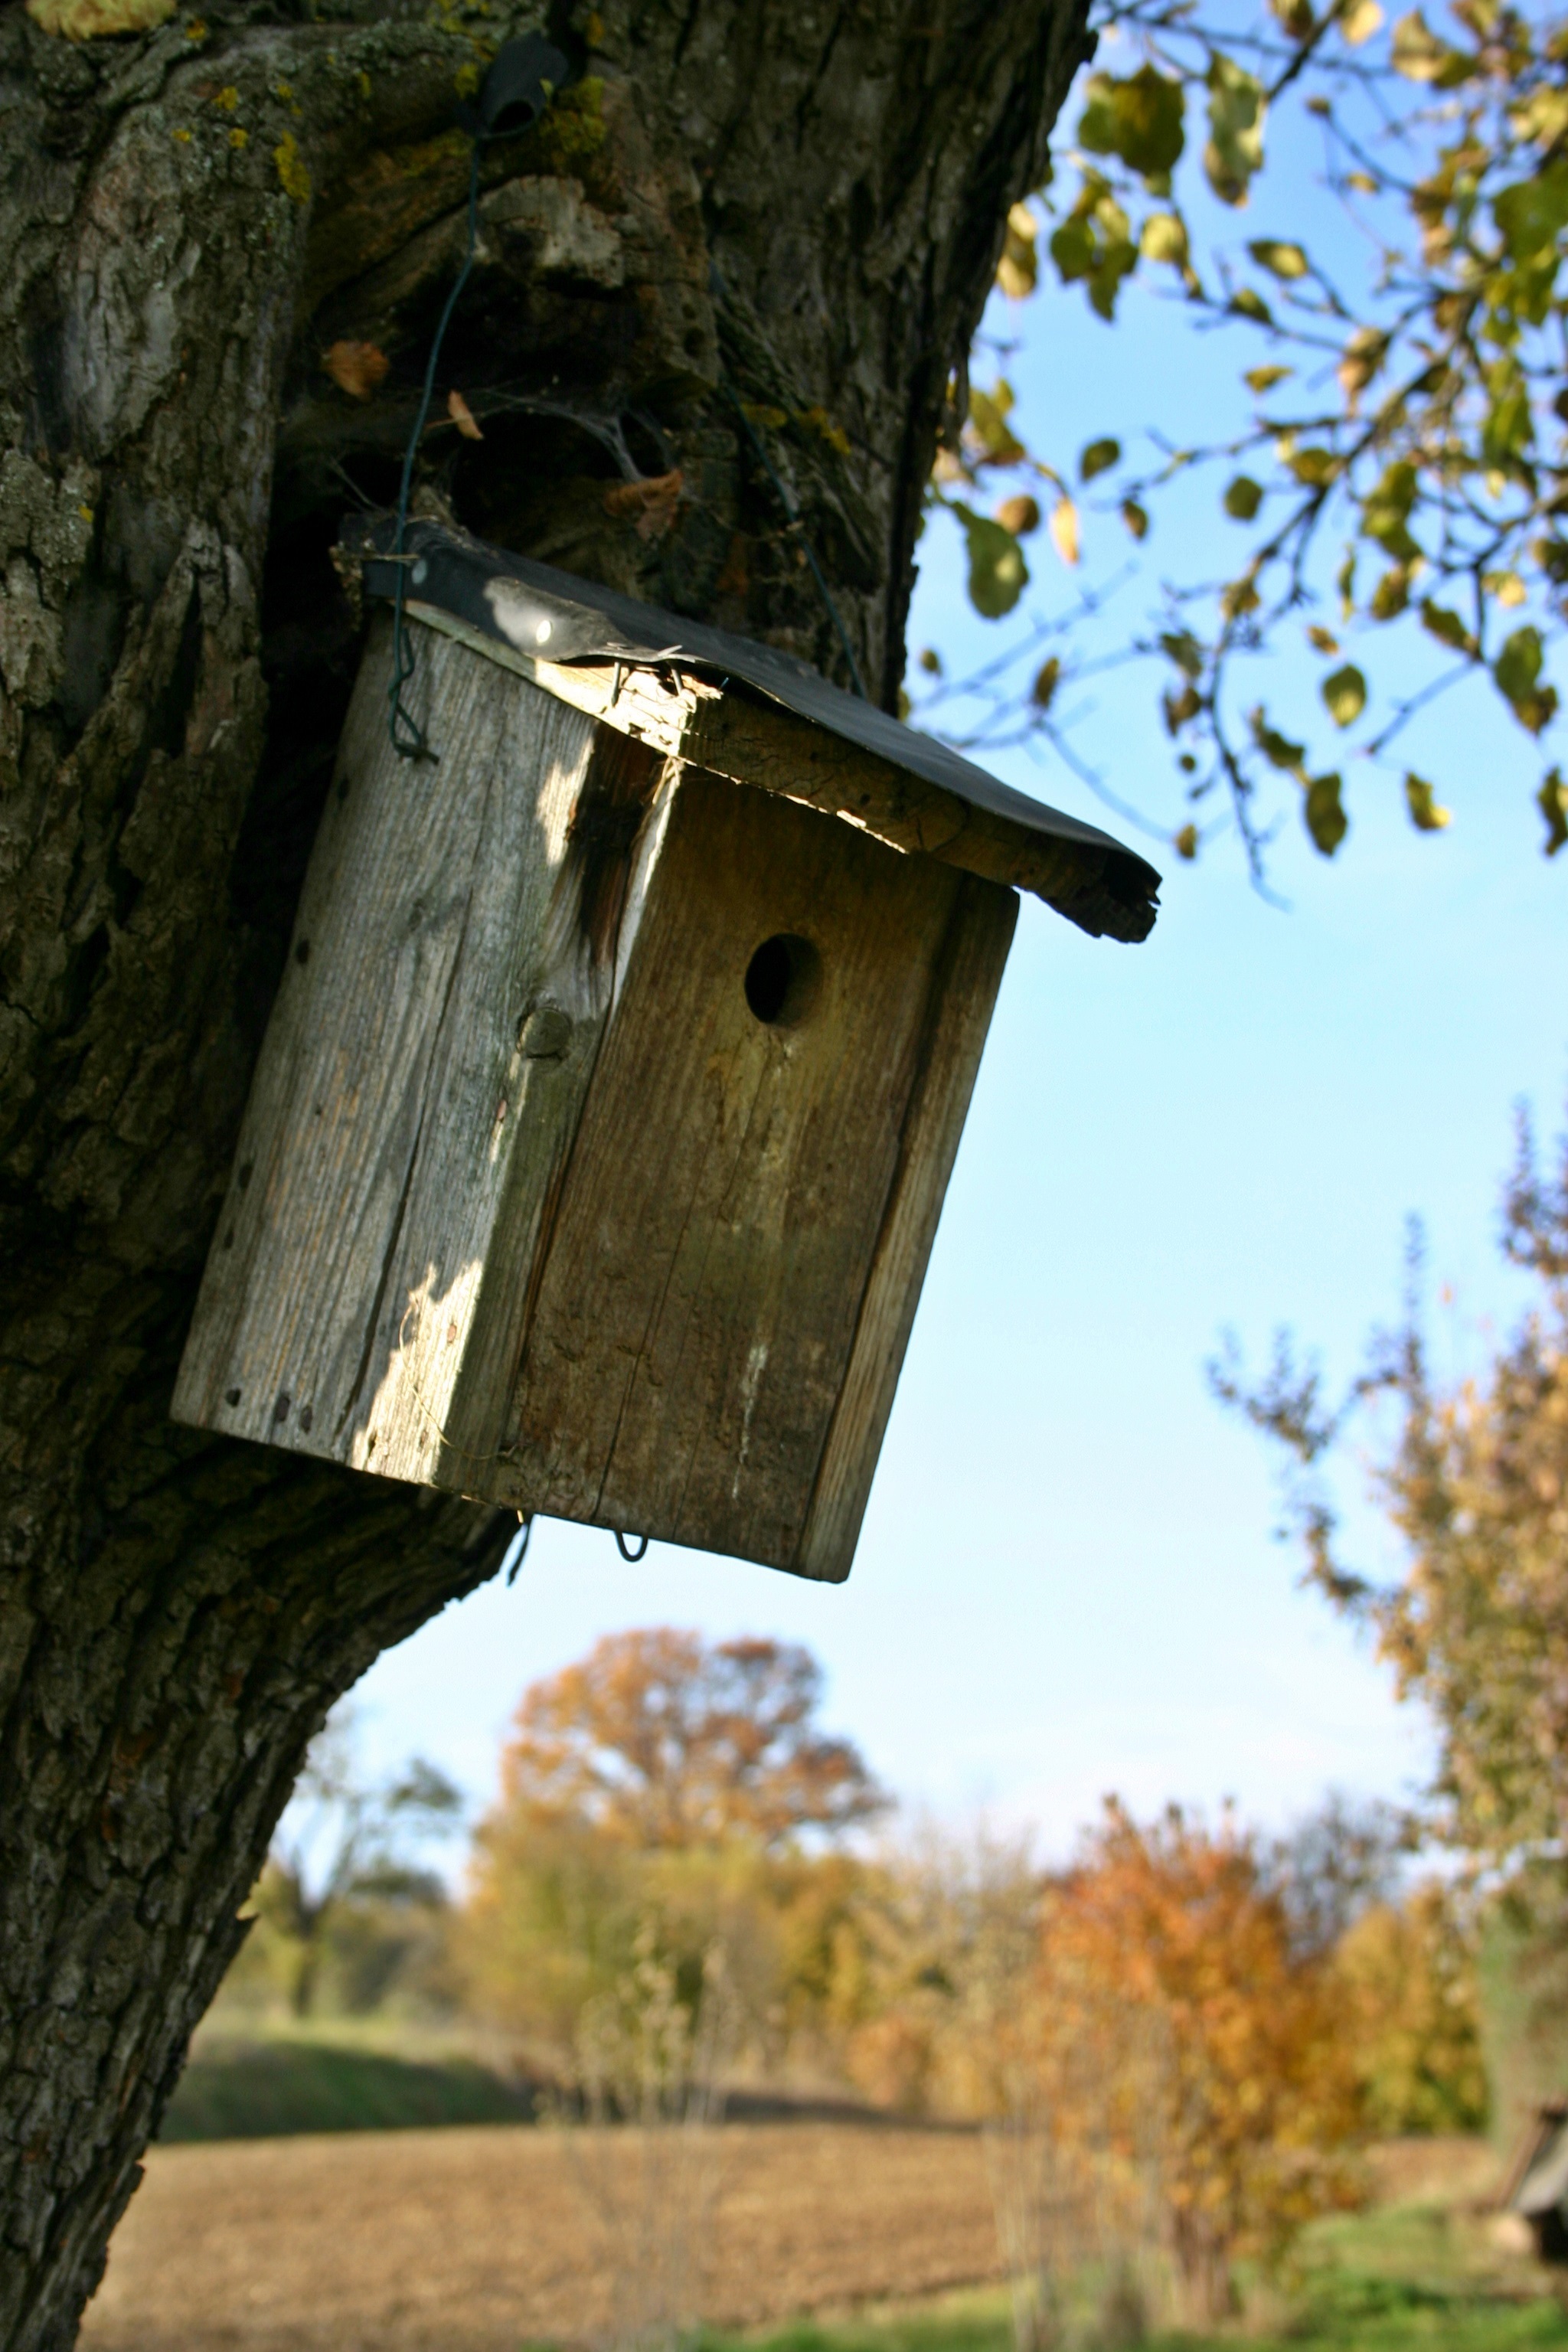
tree, nature, plant, orchard, animal, log, autumn, birds, nest, breed, aviary, hatchery, nature conservation, bird feeder, rural area, scattered fruit trees, nesting place, nesting box, einflugloch, nesting help, animal welfare, incubator